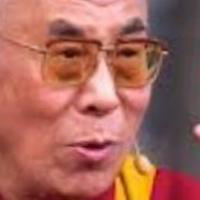
Age group: age 56-65